Hacıkənd (Ganja)

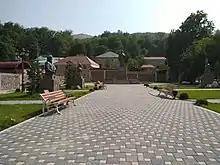
Park named "The predecessors and successors of Nizami Ganjavi"

Hajikend has been a major resort zone for residents of Ganja and surrounding areas over years. There are 4 historic monuments dates back to the 19th century in Hajikend: Governor’s house, Governor’s office, house of Forer brothers and Russian Orthodox Church.